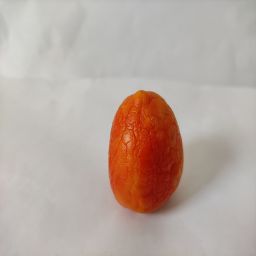
Crop: Tomato
Quality: Old